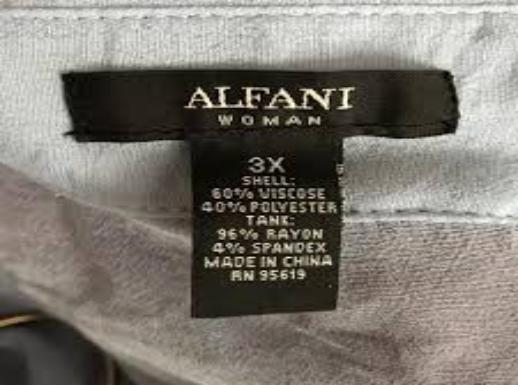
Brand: Alfani
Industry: Clothes